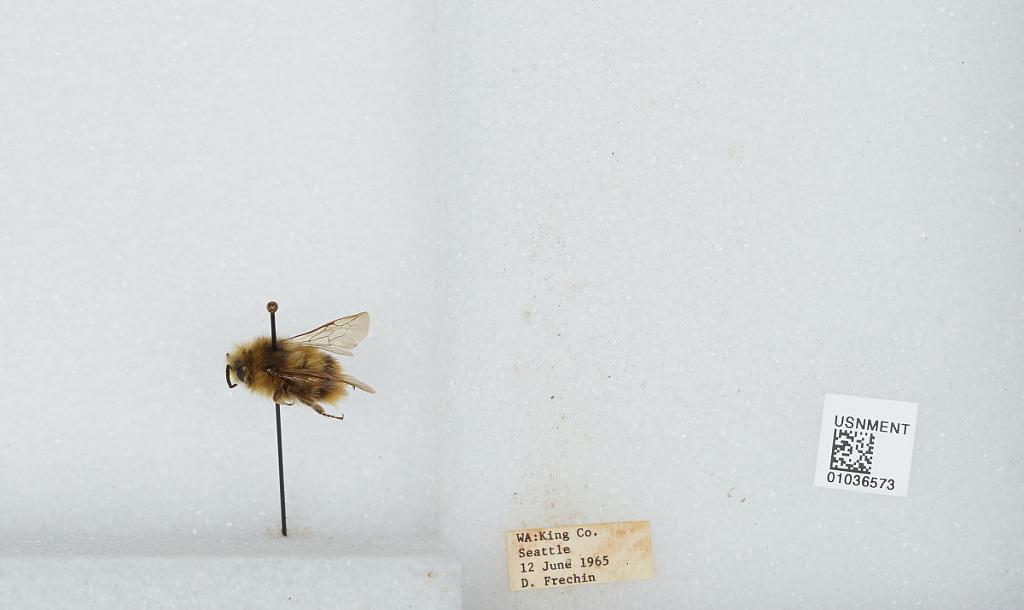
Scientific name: Bombus (Pyrobombus) mixtus Cresson
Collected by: D. Frechin
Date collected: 1965-6-12
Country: United States
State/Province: Washington
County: King
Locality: Seattle
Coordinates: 47.6097, -122.333